Tatiana de la tierra

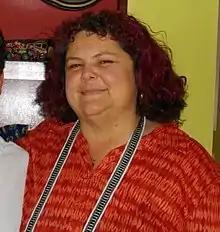
de la tierra in 2009

Tatiana de la tierra (May 14, 1961 – July 31, 2012) was a Colombian writer, poet and activist. She was the author of the first international Latina lesbian magazine "Esto no tiene nombre."